Satish Bahadur

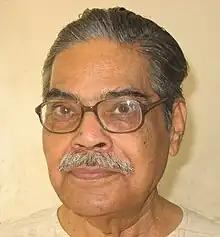
Prof. Satish Bahadur

Satish Bahadur (26 November 1925 – 23 July 2010), was an Indian film critic who served as Professor of Film Appreciation (1963–83) at the Film and Television Institute of India, Pune, India, and a close associate of Marie Seton, Vijaya Mulay and PK Nair.